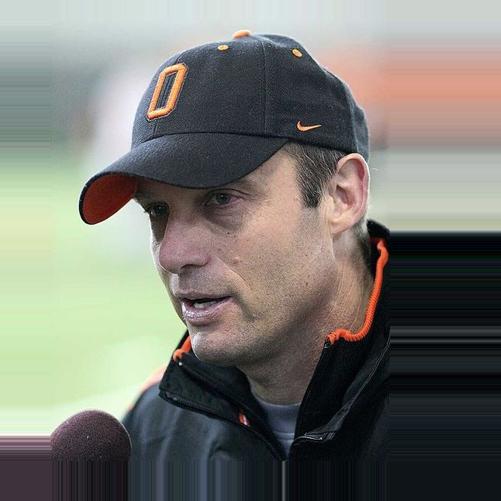
Age: 54